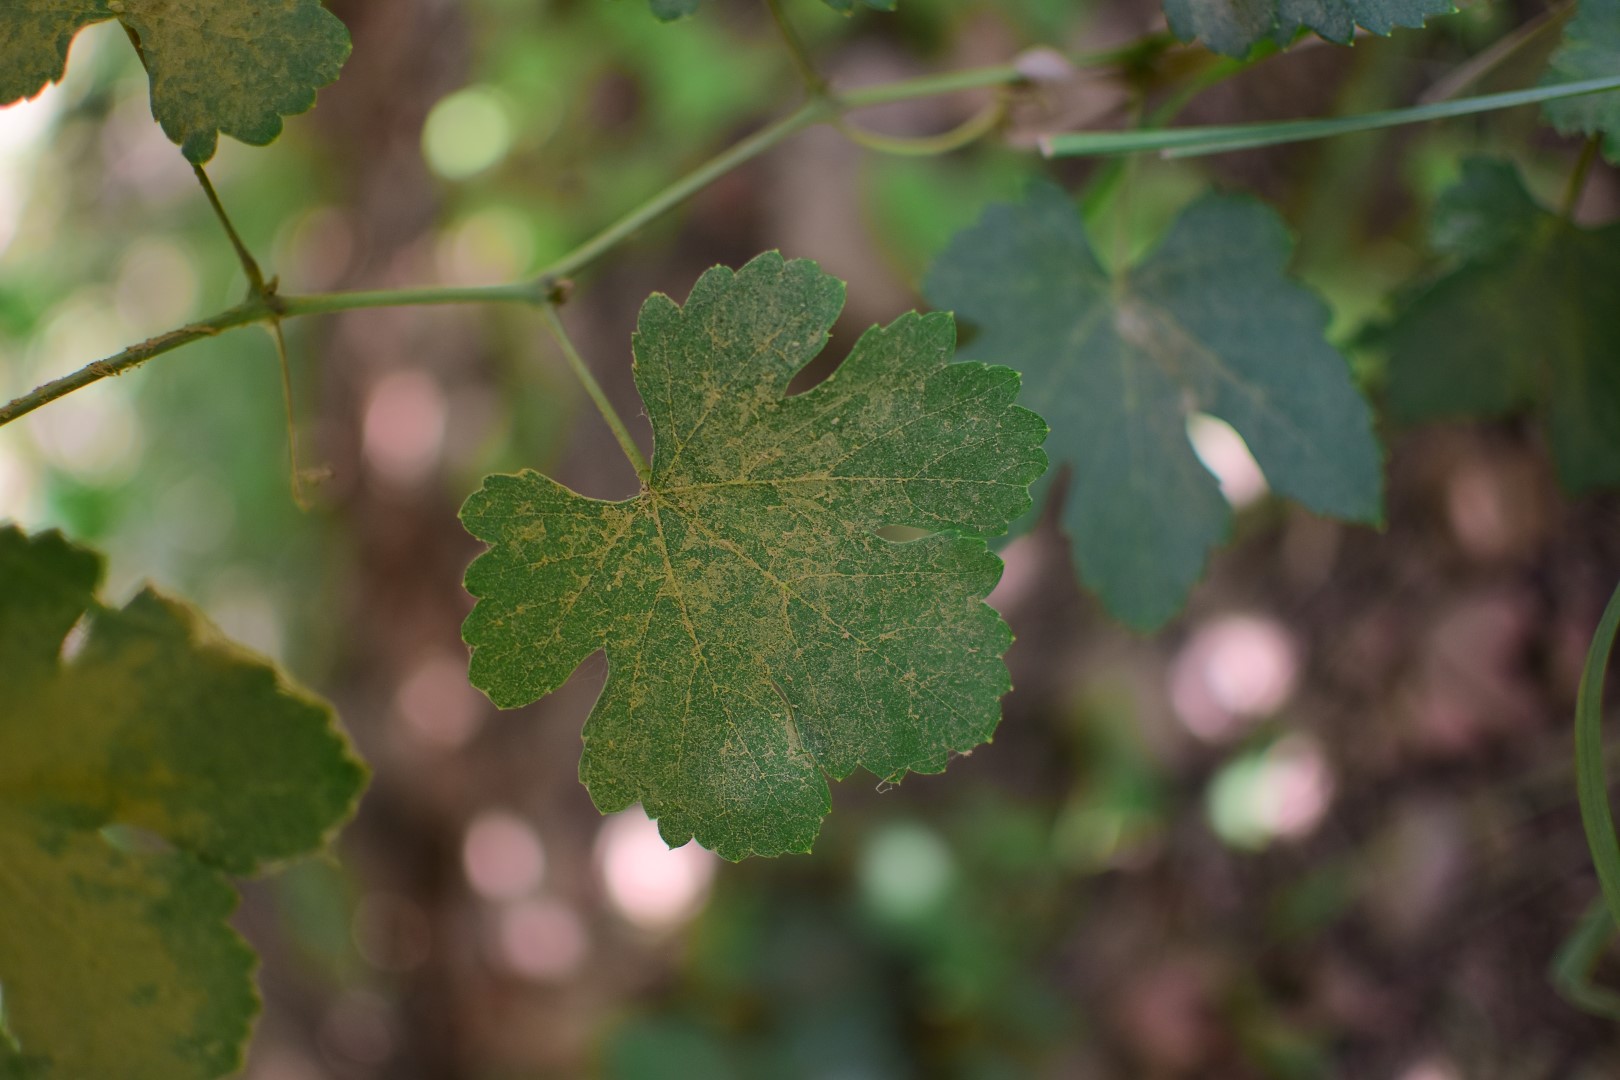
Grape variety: Halawani